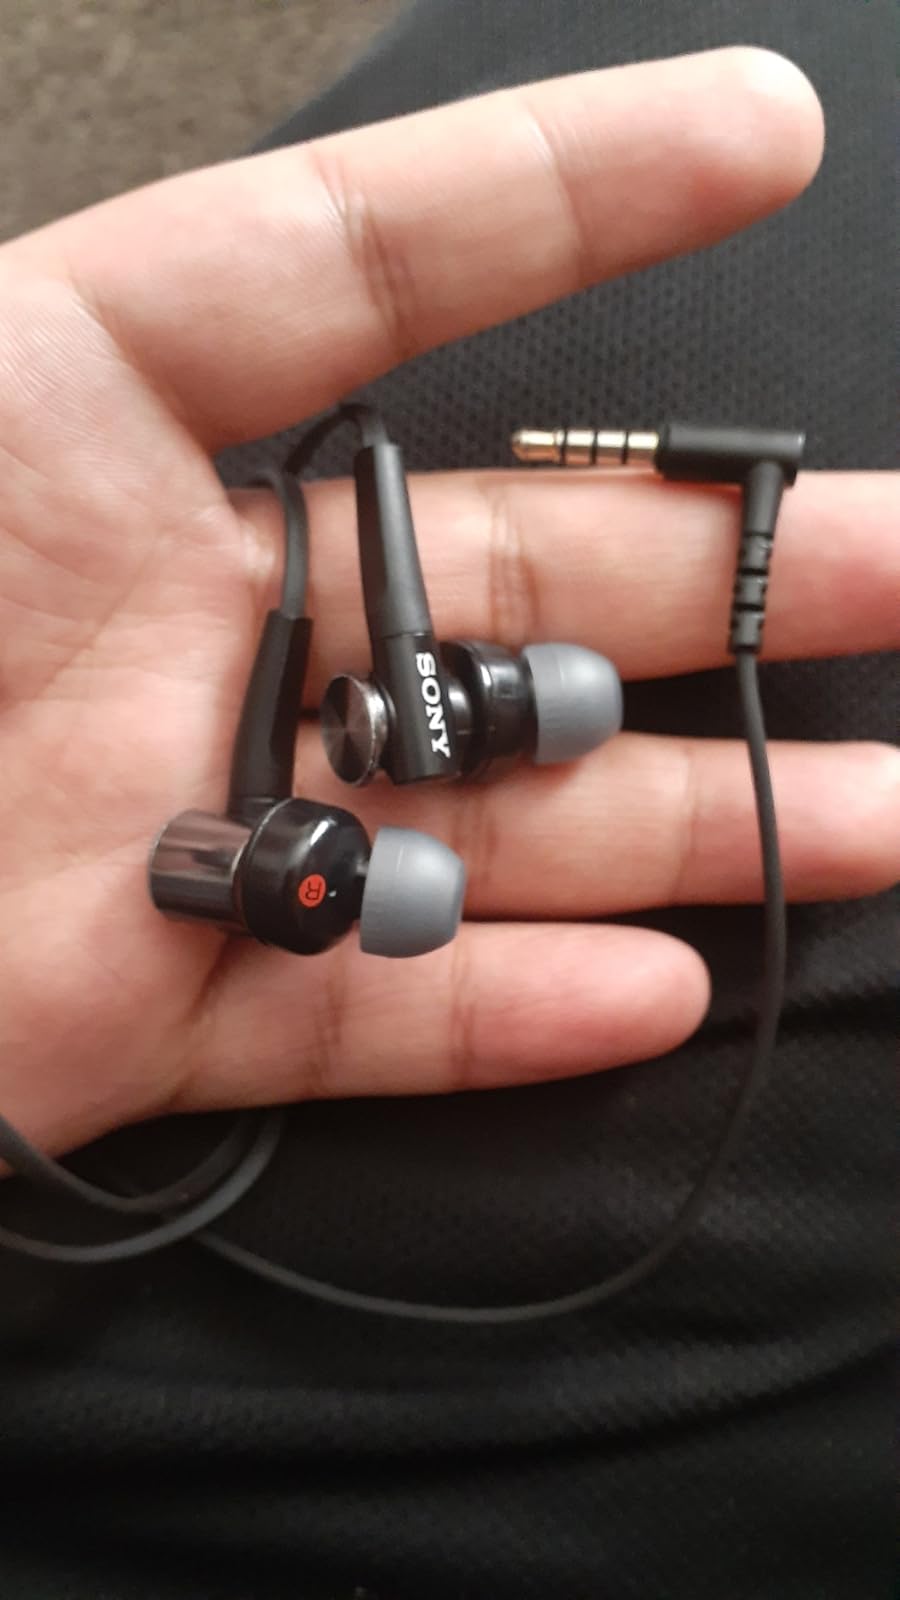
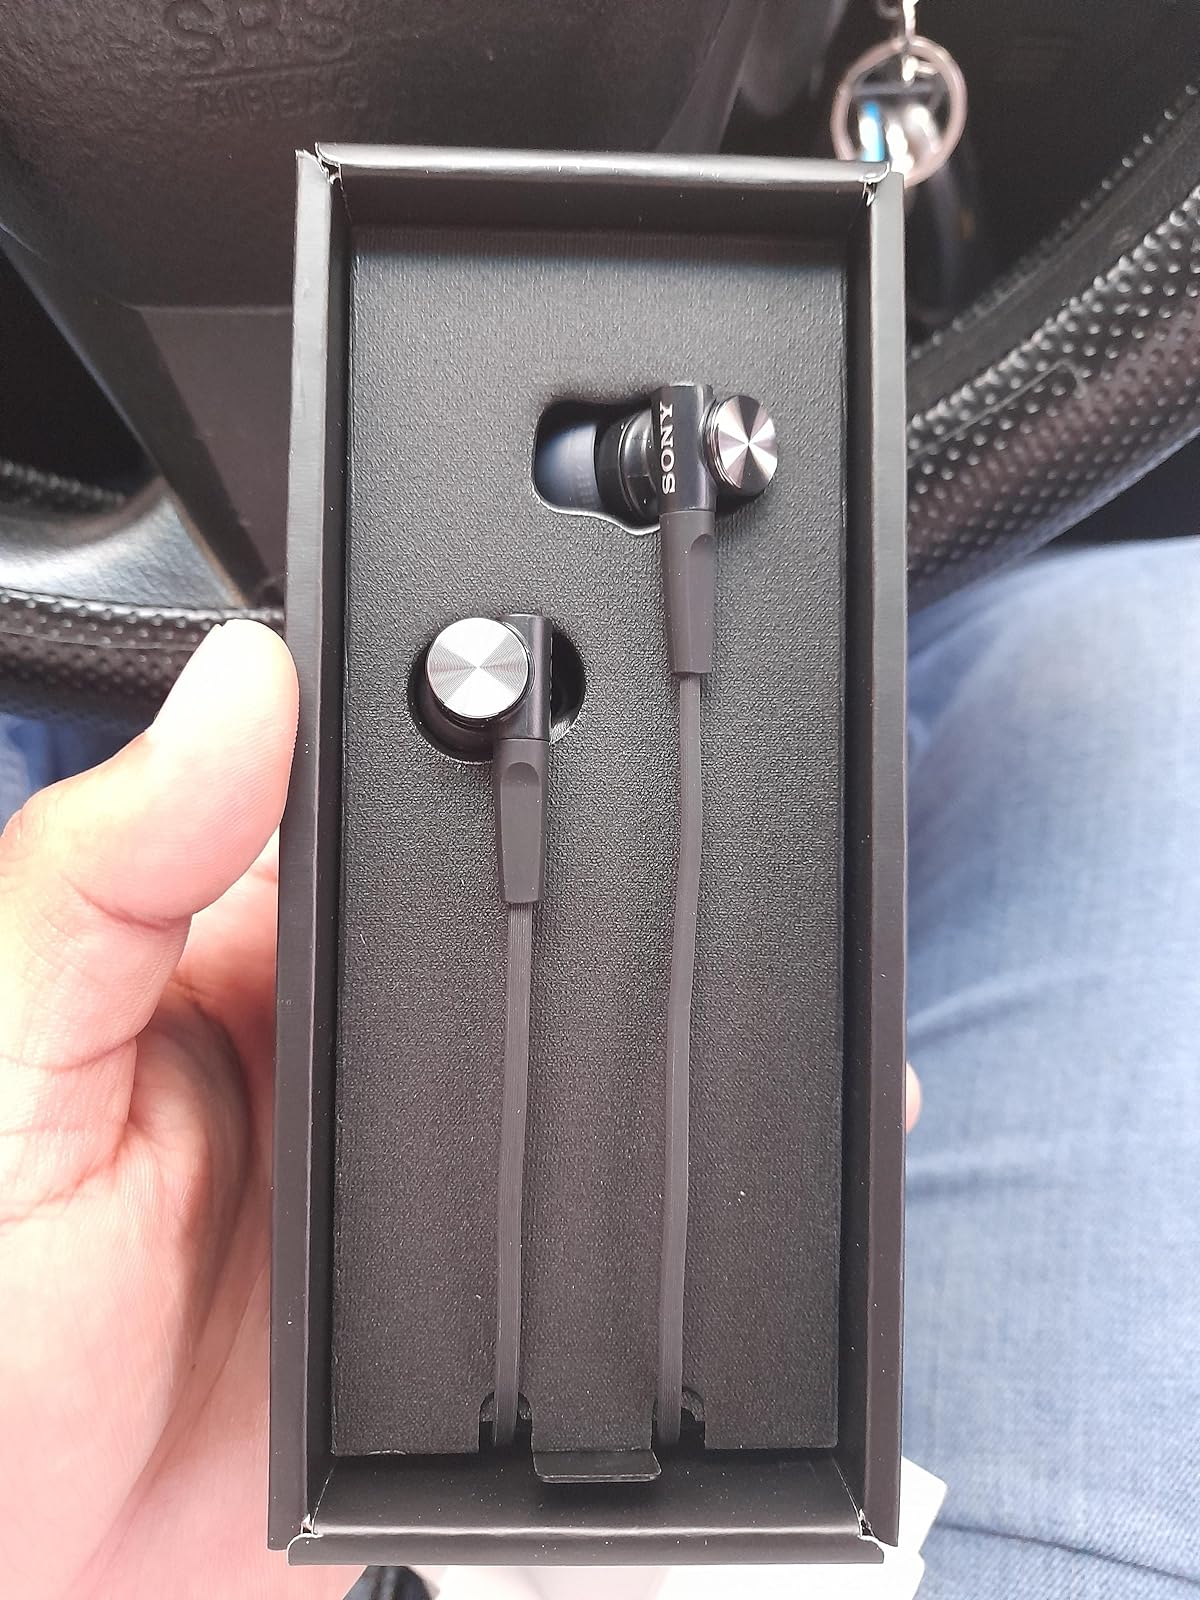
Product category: headphones
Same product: yes